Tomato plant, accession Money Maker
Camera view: tilt-top (135 deg); turntable rotation: 180 degrees
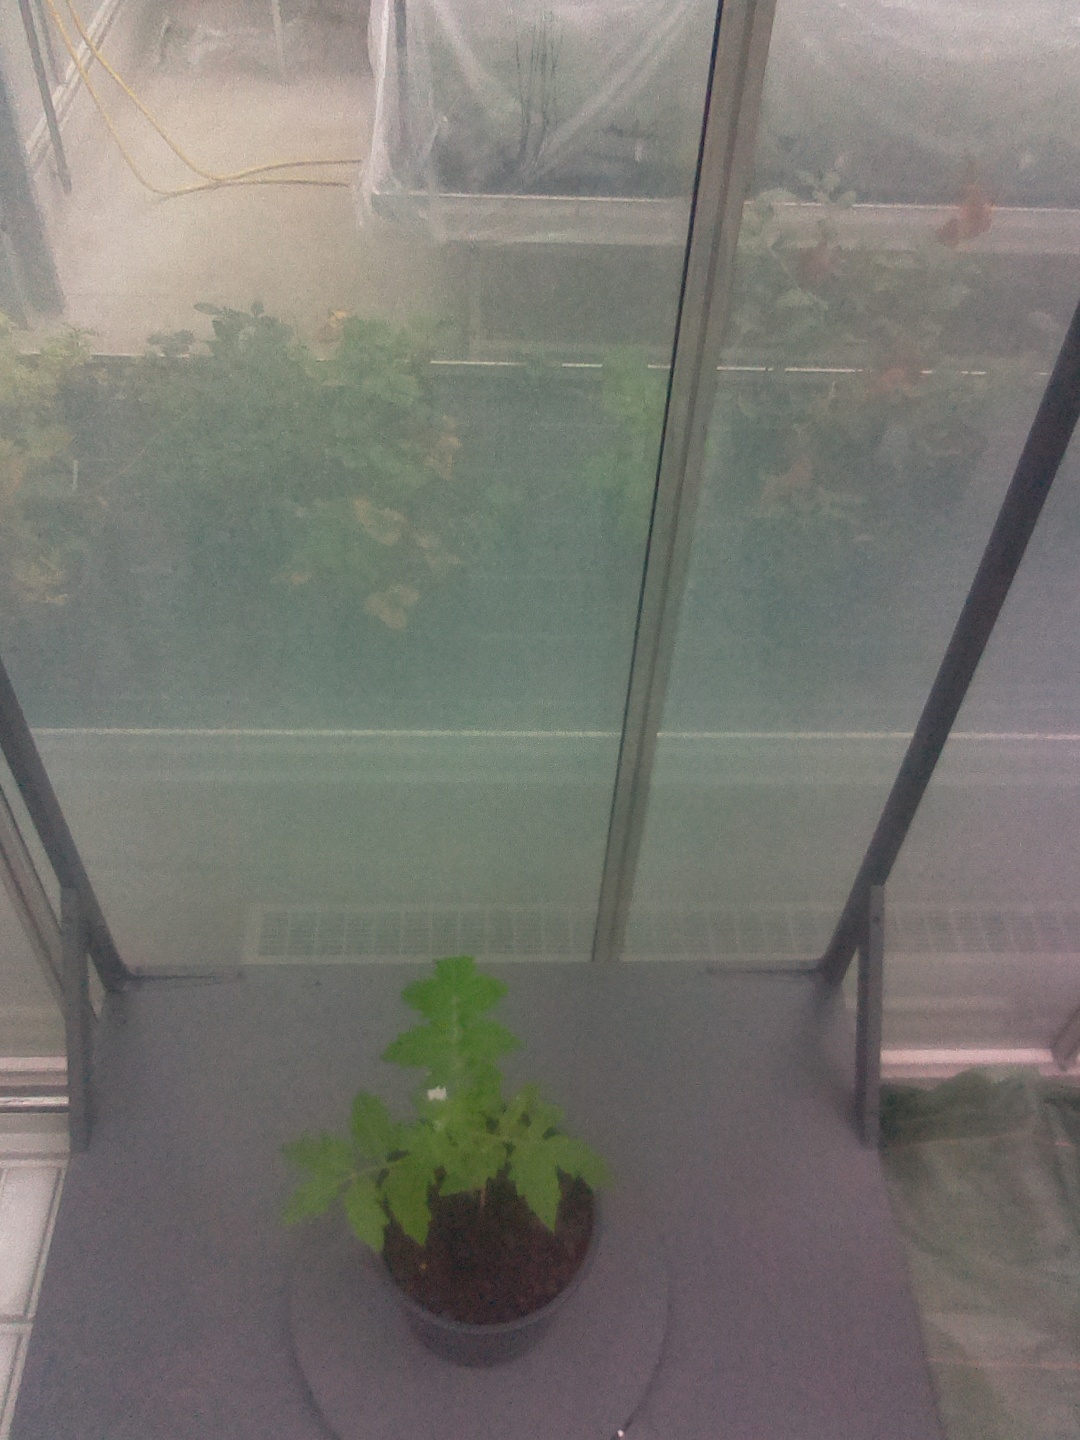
BBCH growth stage 13: 6 of true leaves visible